Effects unit

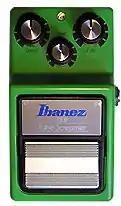
Ibanez Tube Screamer TS9 overdrive pedal

Stompboxes are small plastic or metal chassis that usually lie on the floor or in a pedalboard to be operated by the user's feet. Pedals are often rectangle-shaped, but there are a range of other shapes (e.g., the circular Fuzz Face). Typical simple stompboxes have a single footswitch, one to three potentiometers for controlling the effect, and a single LED that indicates if the effect is on. A typical distortion or overdrive pedal's three potentiometers, for example, control the level or intensity of the distortion effect, the tone of the effected signal and the output level of the effected signal. Depending on the type of pedal, the potentiometers may control different parameters of the effect. For a chorus effect, for example, the knobs may control the depth and speed of the effect. Complex stompboxes may have multiple footswitches, many knobs, additional switches or buttons that are operated with the fingers, and an alphanumeric LED display that indicates the status of the effect with short acronyms (e.g., DIST for "distortion").